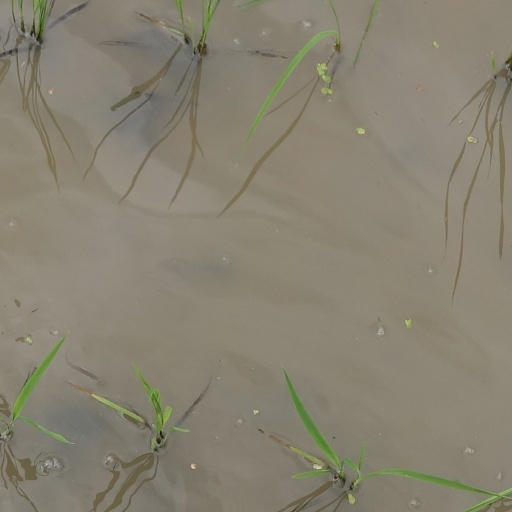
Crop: rice